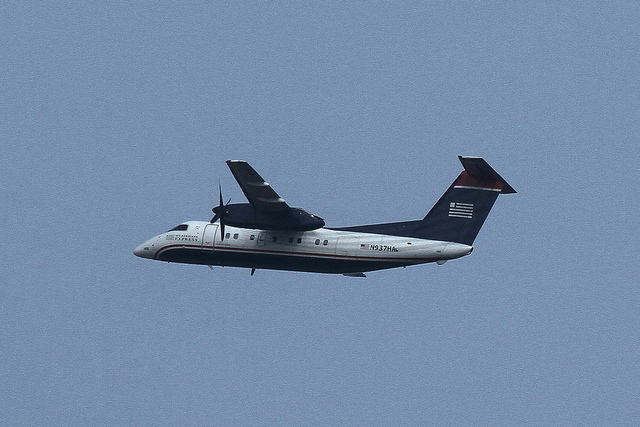
A twin propeller, passenger aircraft climbing after takeoff.